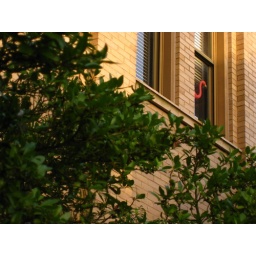
Someone with an office in this building has a sense of humor.